Sapo National Park

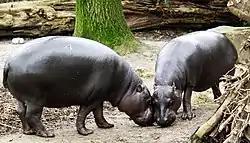
Sapo National Park contains the largest pygmy hippopotamus populations in Liberia.

Sapo National Park contains populations of the pygmy hippopotamus, an endangered species which has legal protection in Liberia under the Wildlife and National Park Act of 1988. Unique to West Africa, the wild population of pygmy hippopotamuses is thought to number less than 3,000 individuals. According to the World Conservation Union (IUCN), conservation efforts targeted at the species have "historically been most effective in the Sapo National Park ... where protection is good". According to an action plan published by the IUCN Species Survival Commission, Sapo National Park is "the only realistic choice" of a "of suitable conservation area" for the Pygmy Hippopotamus. In February 2008, automatic heat- and motion-sensing cameras set up in Sapo National Park captured the first photographs of the pygmy hippopotamus ever taken in Liberia.